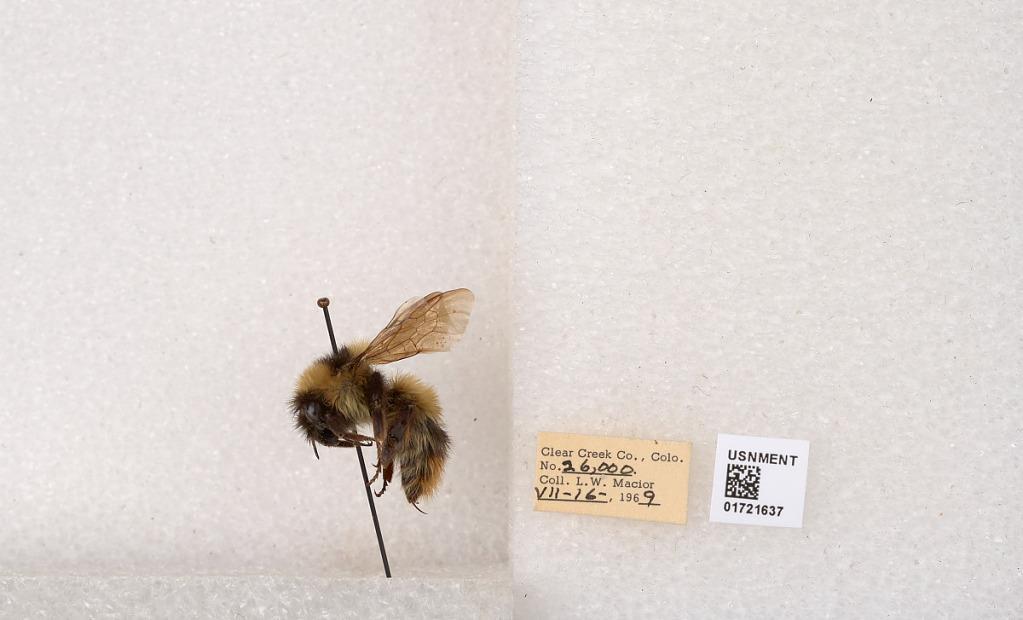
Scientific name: Bombus kirbyellus
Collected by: L. Macior
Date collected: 1969-7-16
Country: United States
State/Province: Colorado
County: Clear Creek
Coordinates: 39.6891, -105.644